Transportation in the Philippines

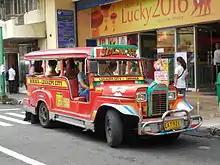
A typical jeepney in Legazpi, Albay

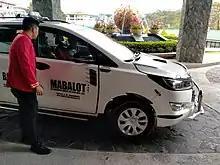
A Toyota Innova taxi in Baguio, 2021

Highways in the Philippines include national roads classified into three types: national primary, national secondary, and national tertiary roads.